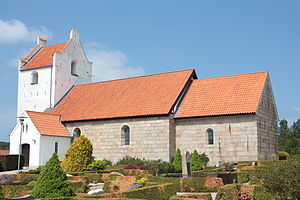
Tranum Kirke
Tranum Kirke i 2013
Tranum Kirke
Tranum Kirke ligger i Tranum i Jammerbugt Kommune. I forhold de fleste middelalderkirker, er Tranum Kirke yderst velbevaret. Det ses bl.a. med oprindelige vinduer, der findes i kirkens nordvæg.